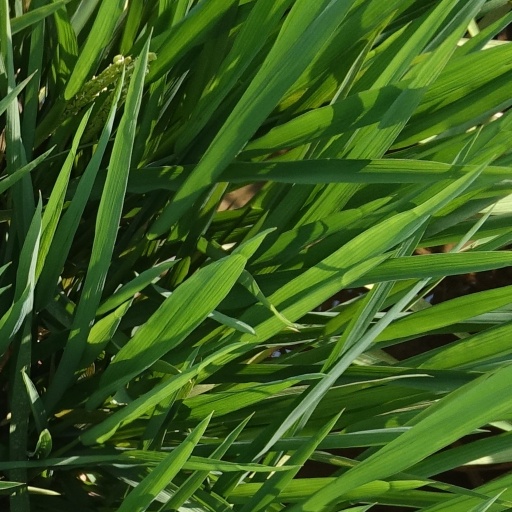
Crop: rice